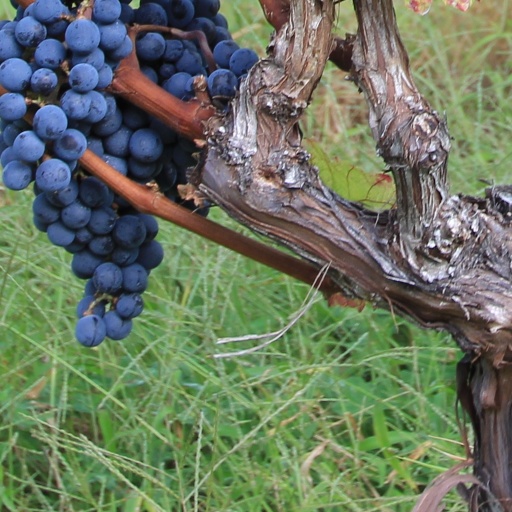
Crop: grape